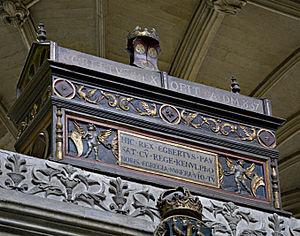
Ecgberht ou Egbert est roi du Wessex de 802 jusqu'à sa mort, en 839.